Ken Roczen

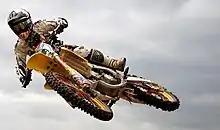
Ken Roczen performing a motocross jump

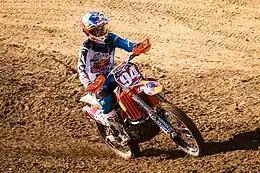
Roczen in 2013 at the Muddy Creek National.

In 2013, Roczen won the Supercross 250 West Championship, ending the season 2 points ahead of Eli Tomac.